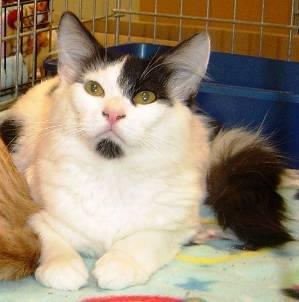
cat